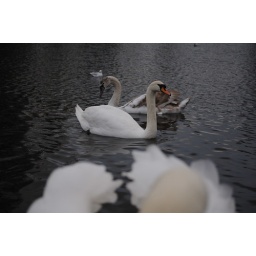
male feathers and female and young in the water